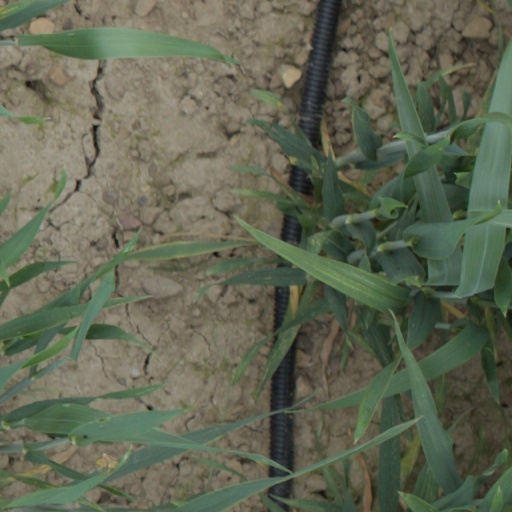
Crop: wheat